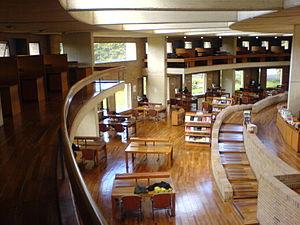
Bogota, anciennement Santa Fe de Bogotá Distrito Capital, est la capitale de la Colombie et également celle du département de Cundinamarca. Elle a été fondée le 6 août 1538 par le conquistador espagnol Gonzalo Jiménez de Quesada. Suivant l’organisation d’un district capital unitaire et décentralisé, Bogota jouit d'une autonomie lui permettant la gestion de ses intérêts dans les limites imposées par la Constitution et la loi. Composée de 20 districts, elle est la métropole incontestée du pays aux points de vue administratif, économique et politique.